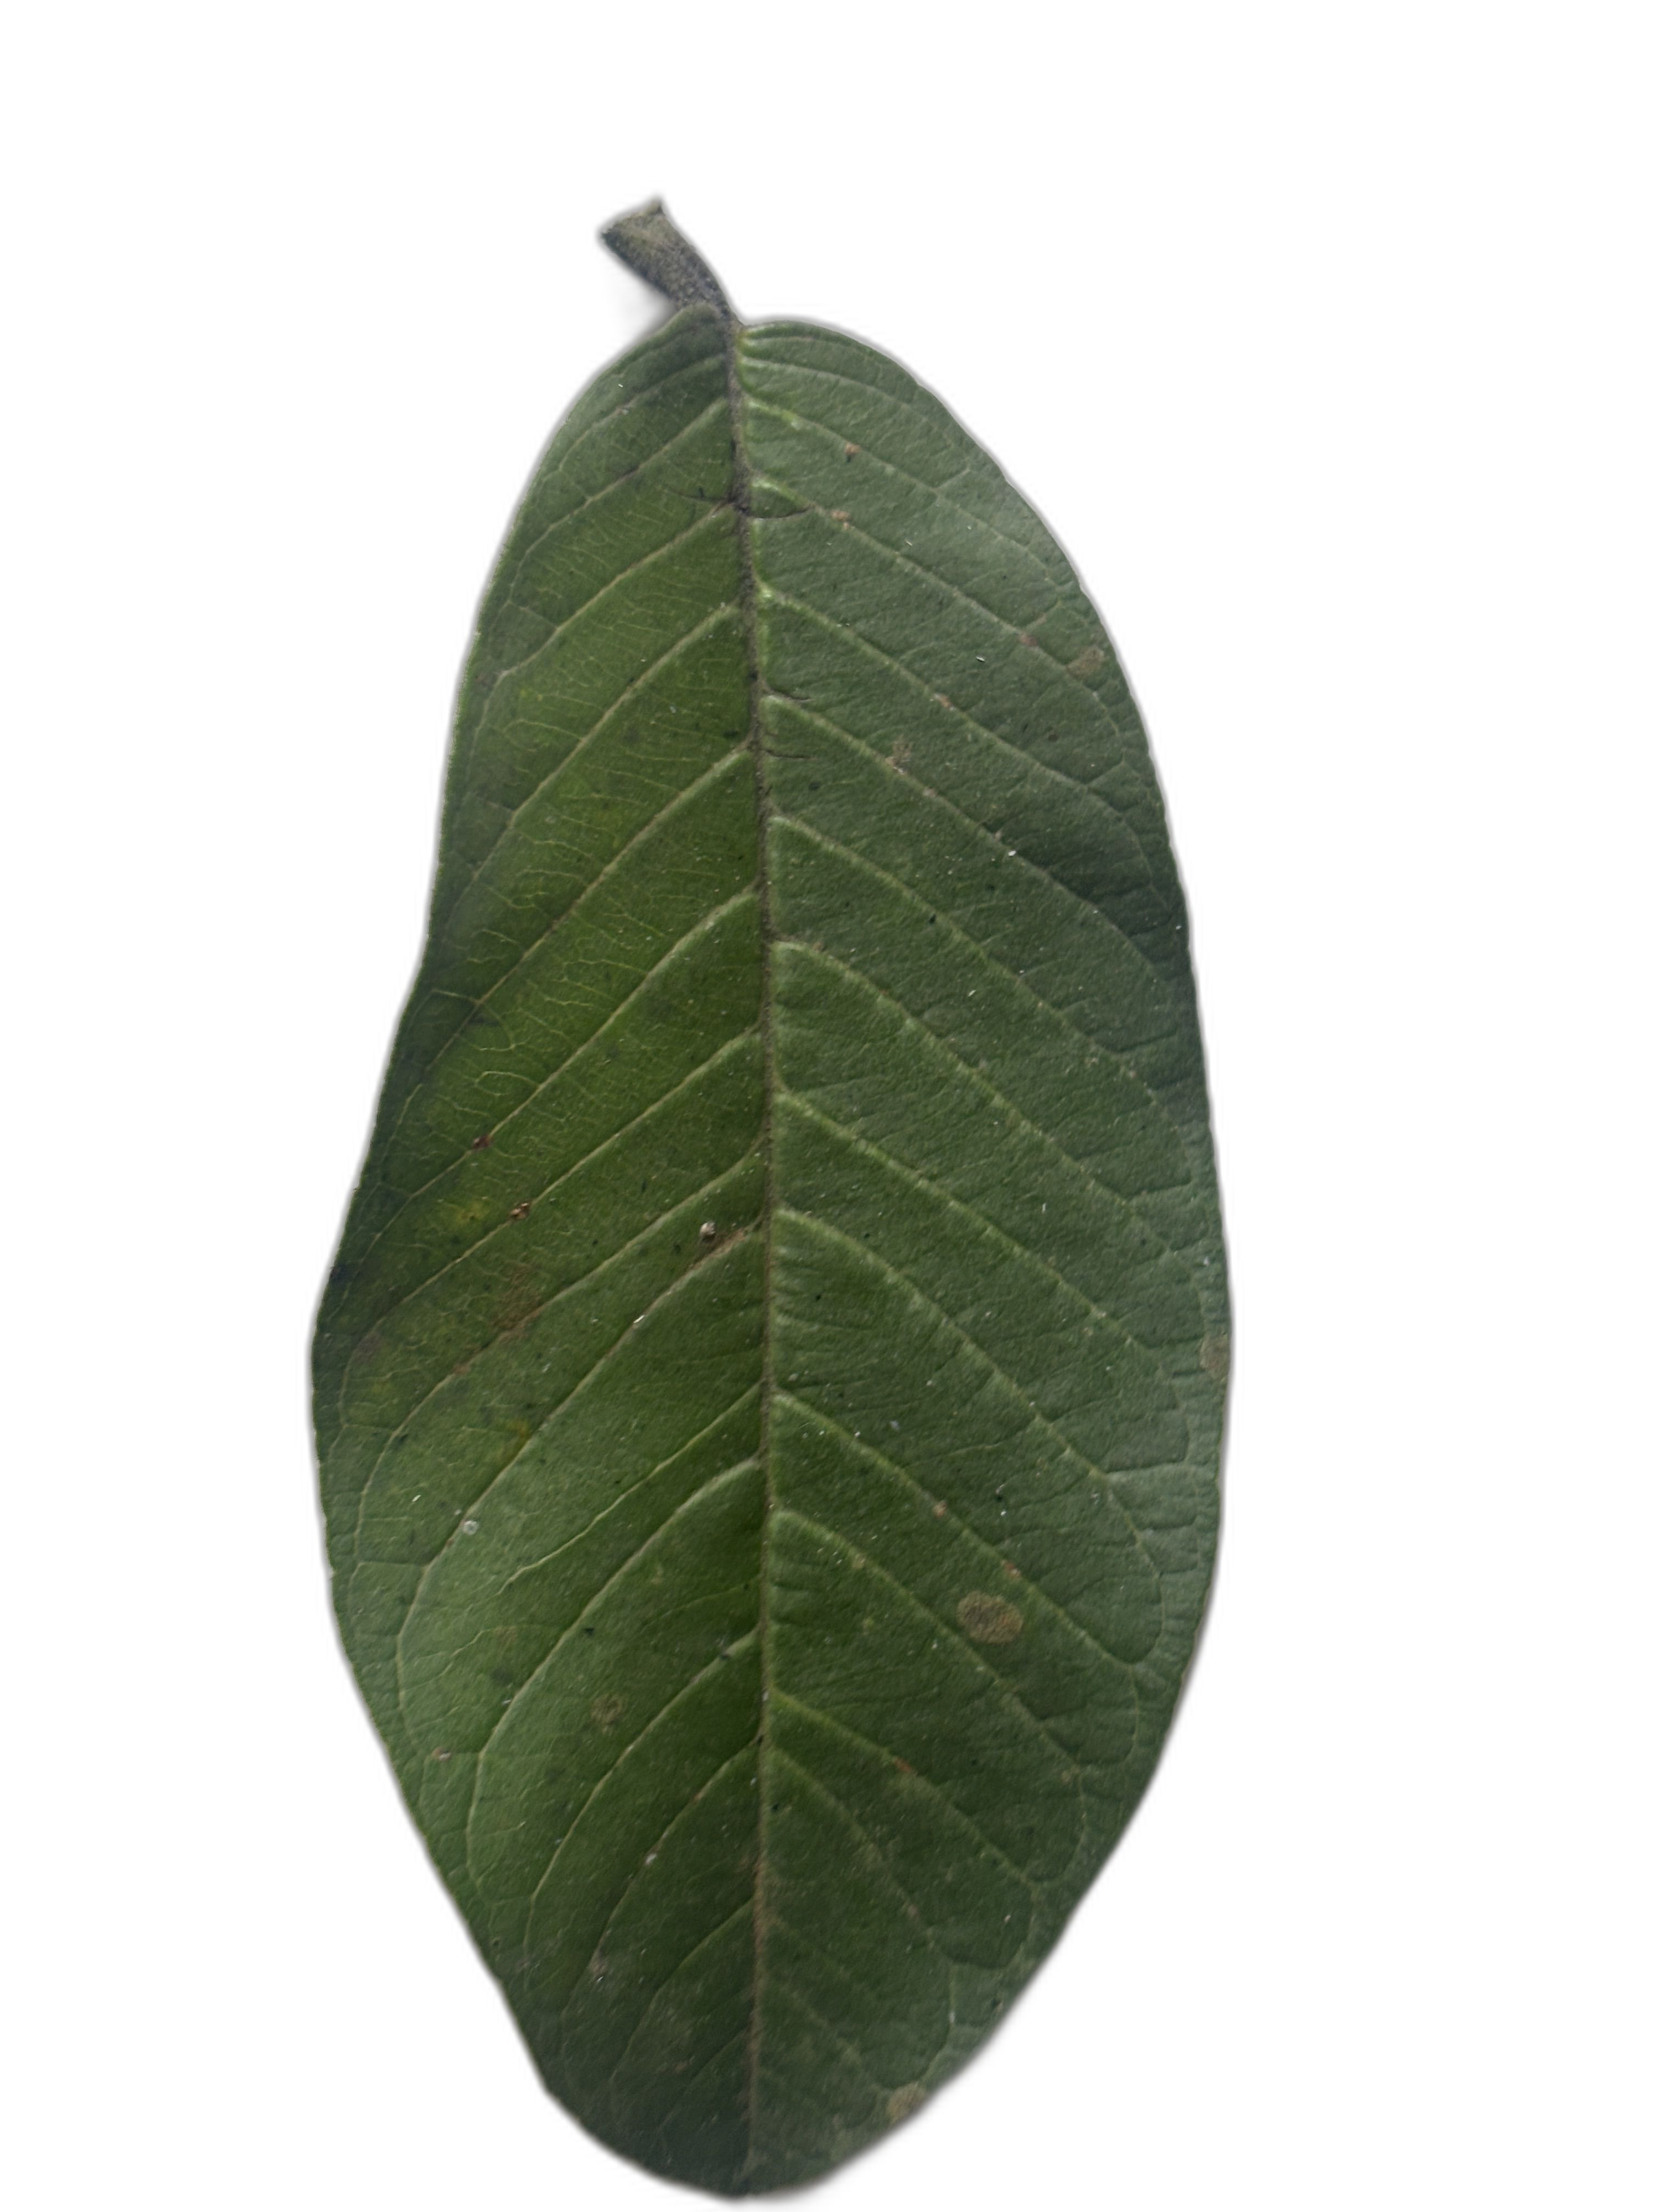
Plant part: leaf
Disease: Healthy